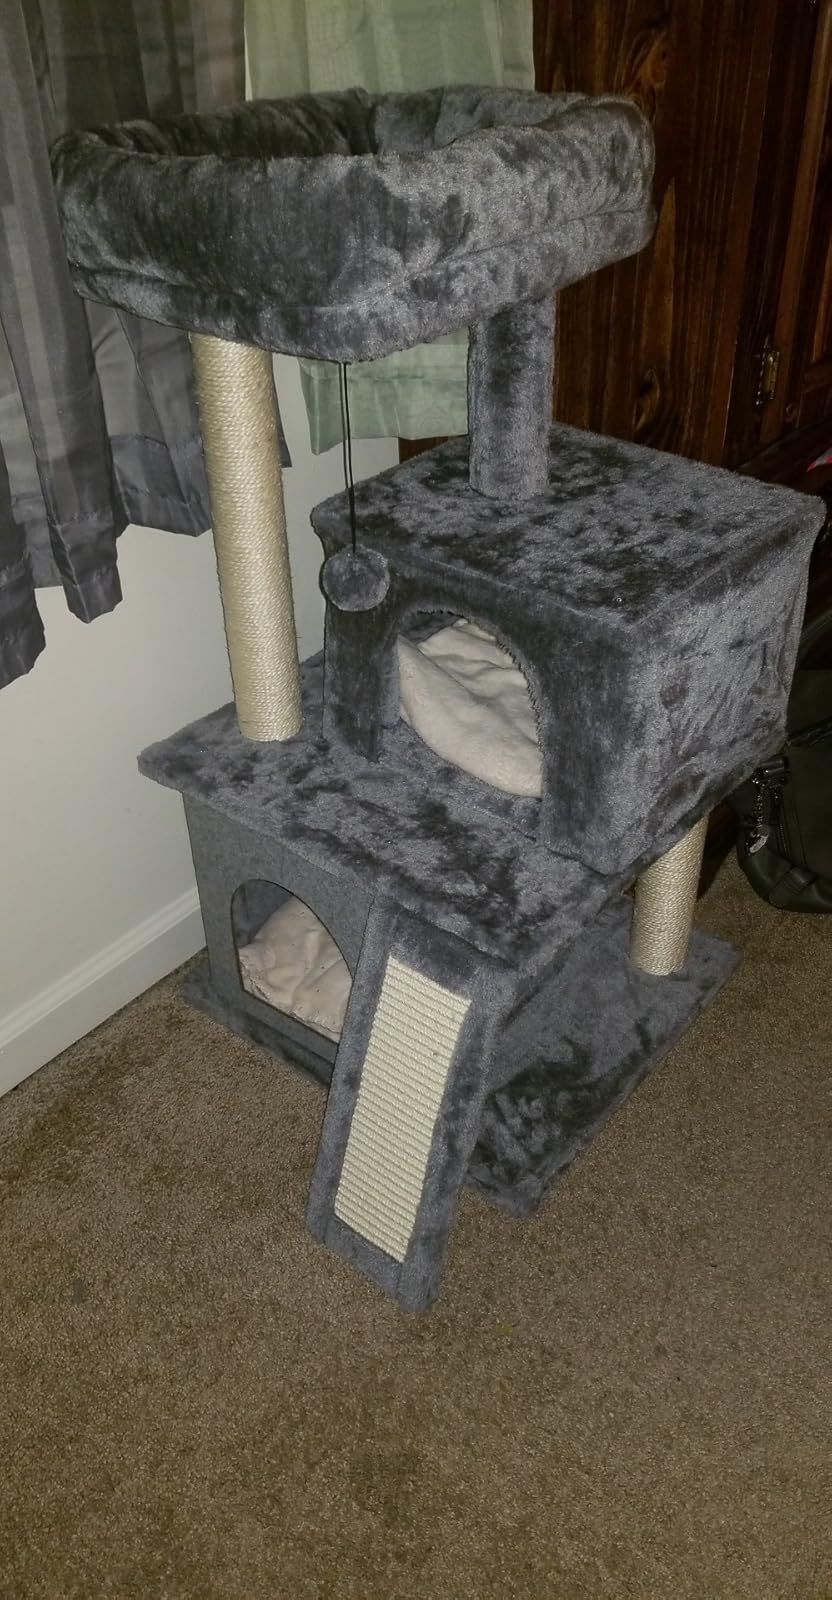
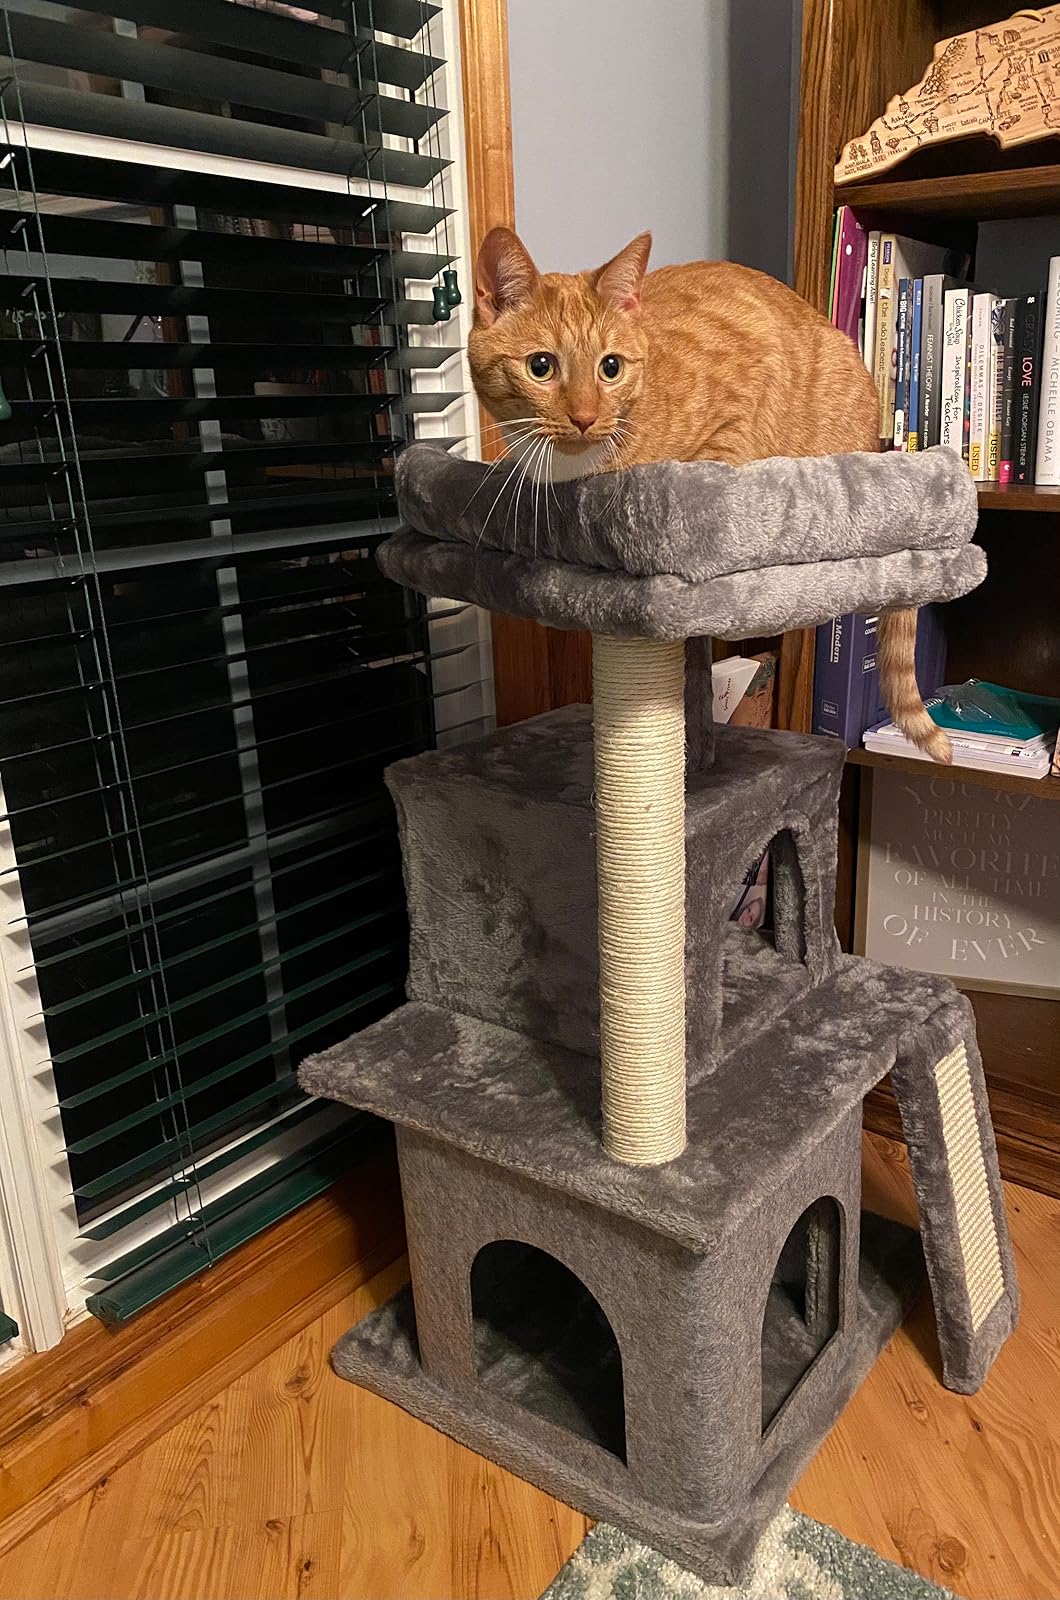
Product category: items_cat tree
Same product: yes